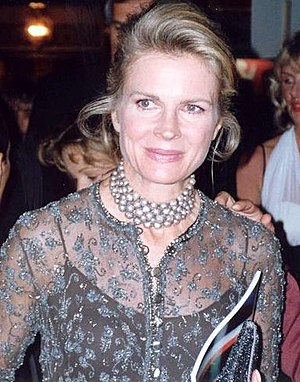
Candice Bergen
Candice Patricia Bergen er en amerikansk teater-, tv- og filmskuespiller.